Elementary OS

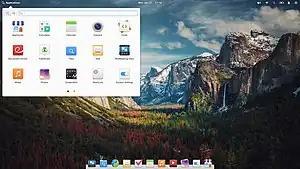
elementary OS 7.0 "Horus"

elementary OS 7.0 "Horus" was released on 31 January 2023. The update focuses on the AppCenter, new features and settings, and the developer platform. This version is based on Ubuntu 22.04 LTS.